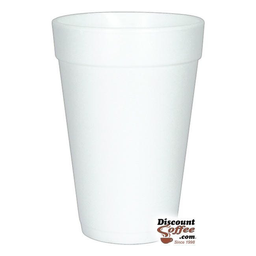
Label: paper